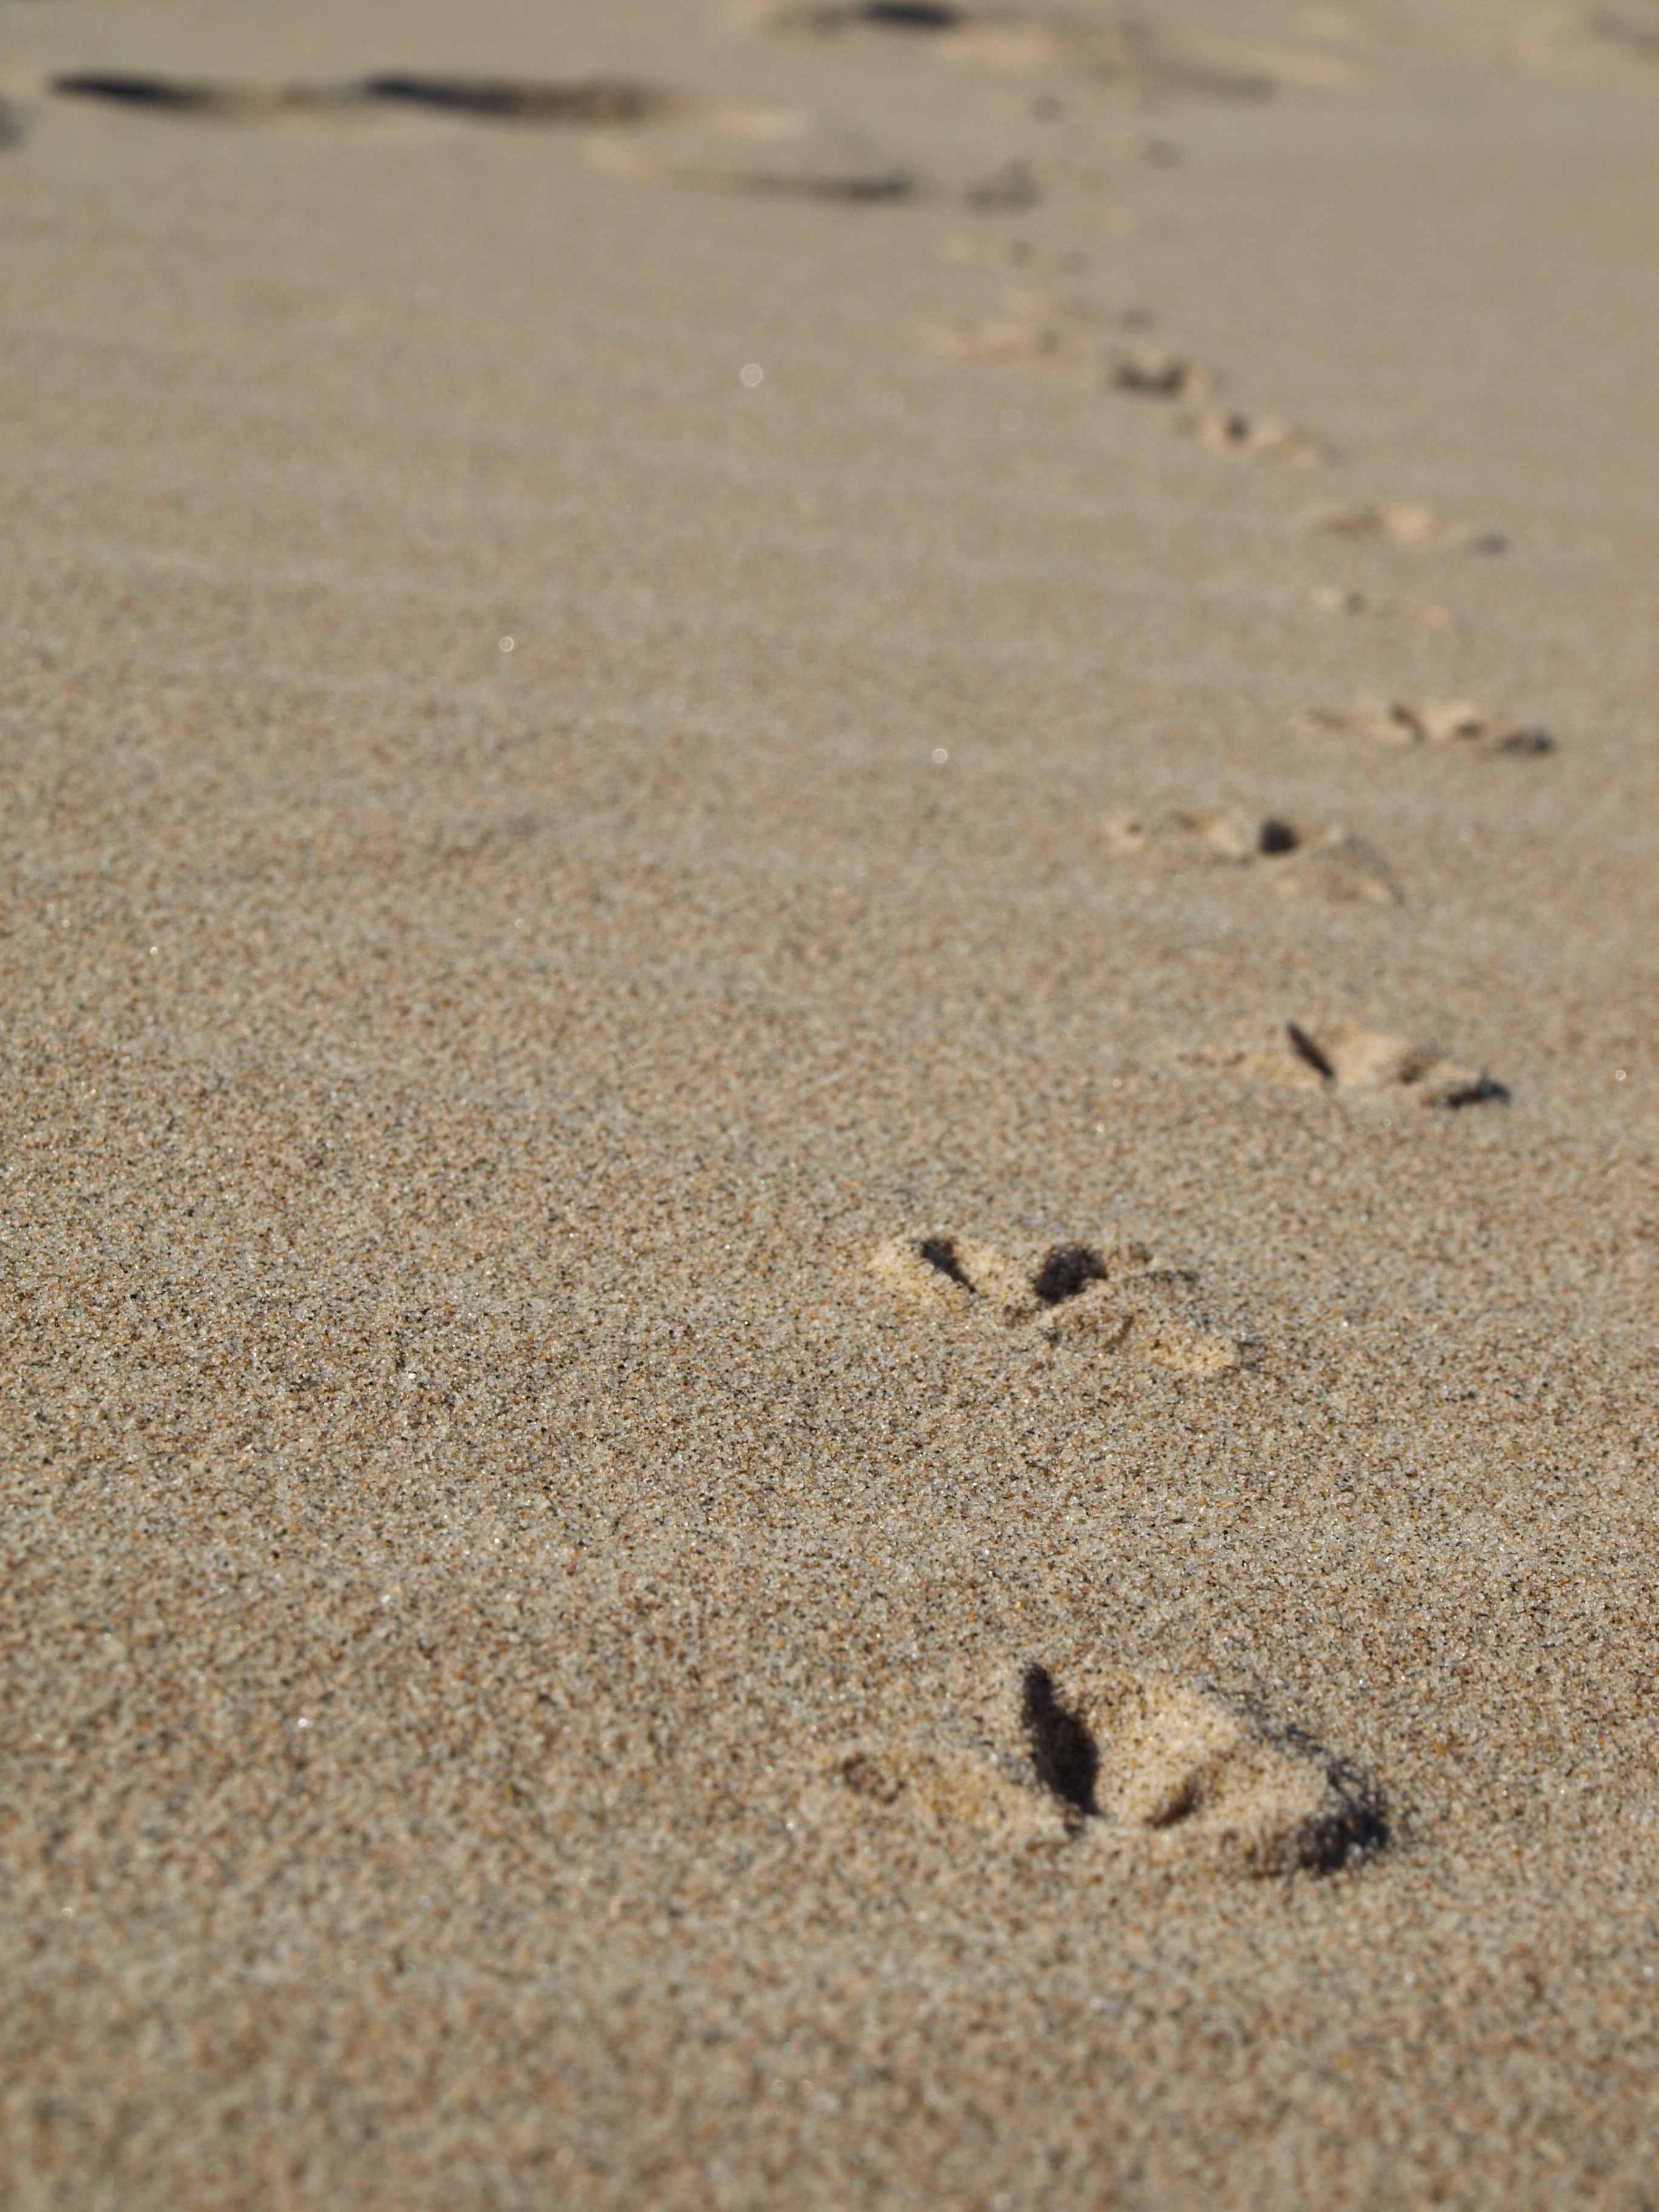
beach, sea, sand, rock, wood, footprint, seagull, soil, material, footprints, flooring, mudflat, grass family